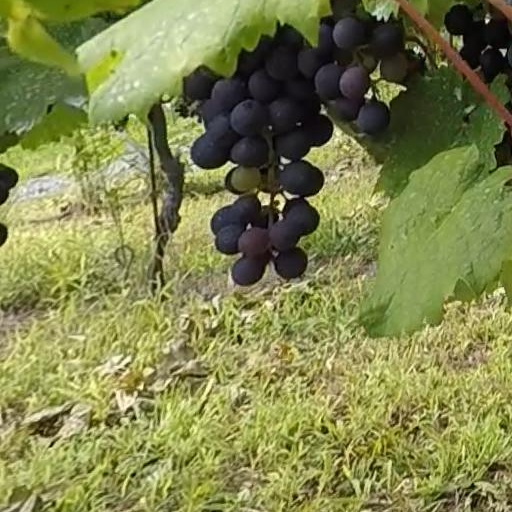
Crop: grape